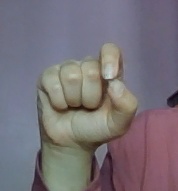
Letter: fa